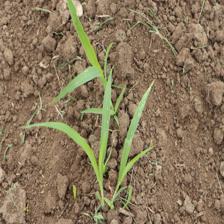
Label: Sorghum